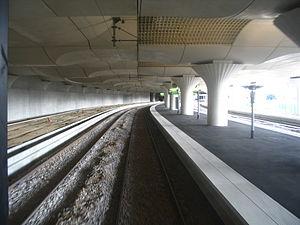
La gare de Paris-Austerlitz, dite aussi gare d'Austerlitz, anciennement appelée gare d'Orléans, est l'une des six grandes gares terminus de la SNCF à Paris. Située sur le bord de la Seine, dans le quartier de la Salpêtrière du 13ᵉ arrondissement, elle est à la tête des lignes « classiques » qui desservent notamment Bordeaux-Saint-Jean, Limoges-Bénédictins et Toulouse-Matabiau.